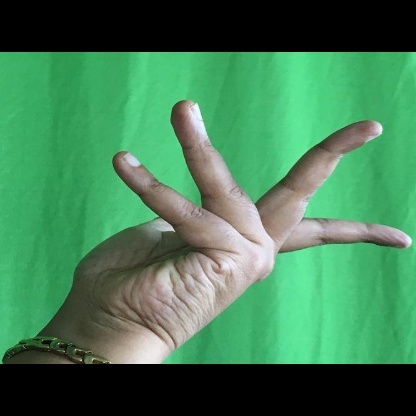
Mudra: Alapadmam